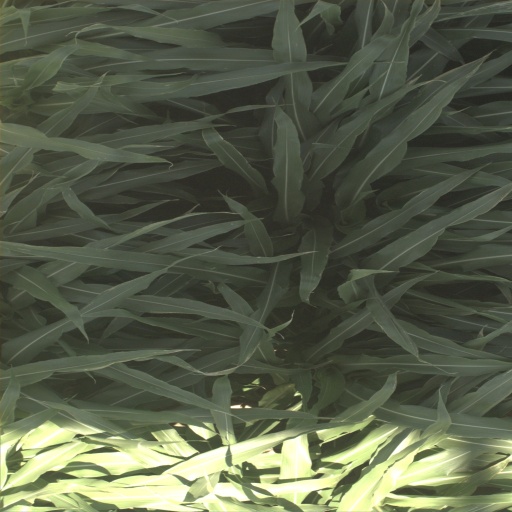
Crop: sorghum